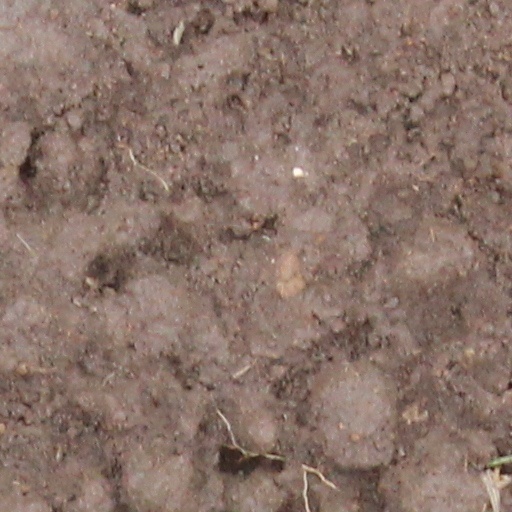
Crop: wheat